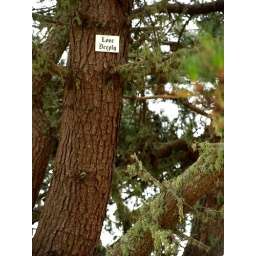
sign found at a costal access, high in a tree between santa cruz and pescadero ca highway 1